Wildcat Trooper

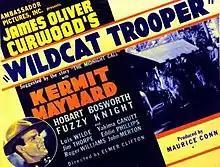
Theatrical release poster

Wildcat Trooper is a 1936 American adventure film directed by Elmer Clifton and written by Joseph O'Donnell. The film stars Kermit Maynard, Hobart Bosworth, Fuzzy Knight, Lois Wilde, Jim Thorpe, Yakima Canutt, Eddie Phillips, John Merton, Frank Hagney and Roger Williams. The film was released on July 1, 1936, by Ambassador Pictures.